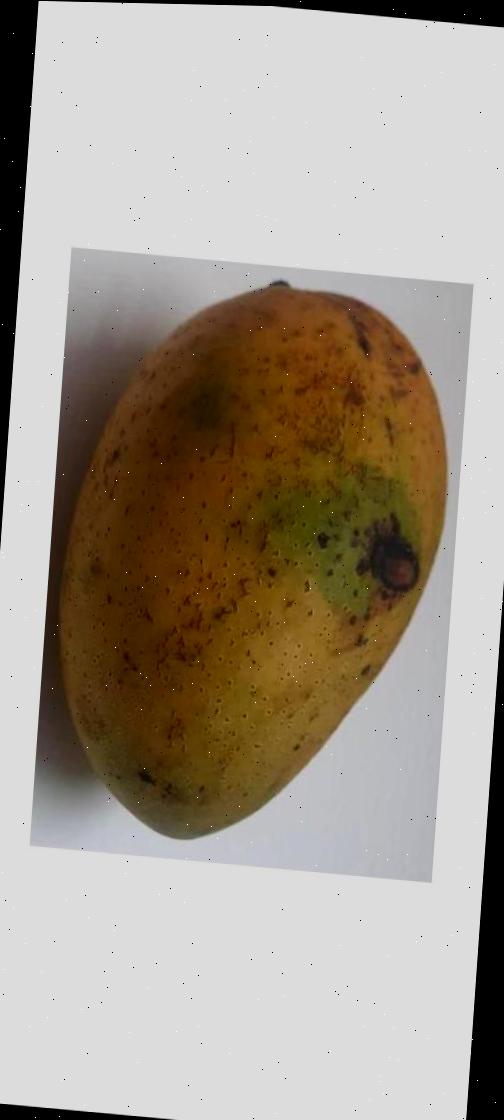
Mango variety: Ashshina Classic